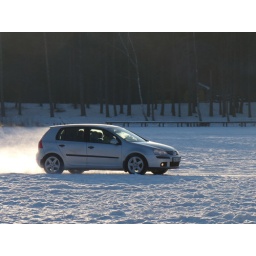
Short skiing on a lake near Vilnius. Also on the lake, car drivers...